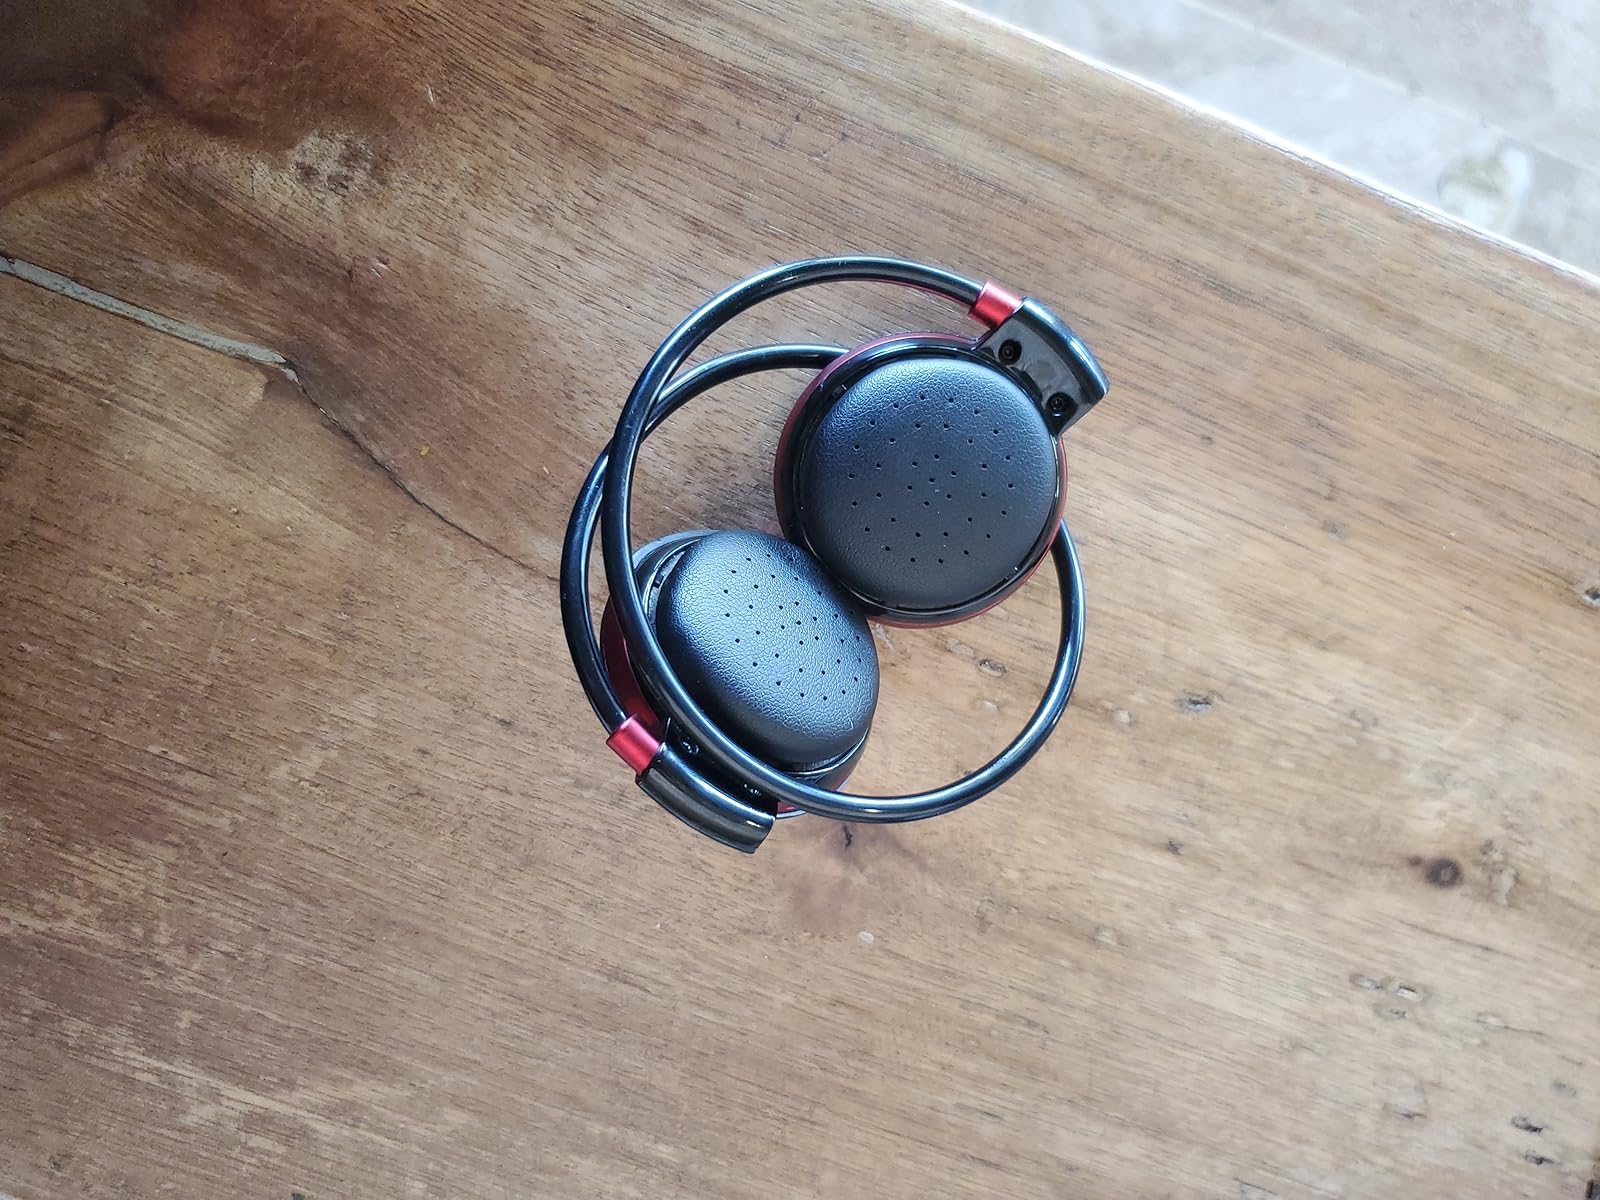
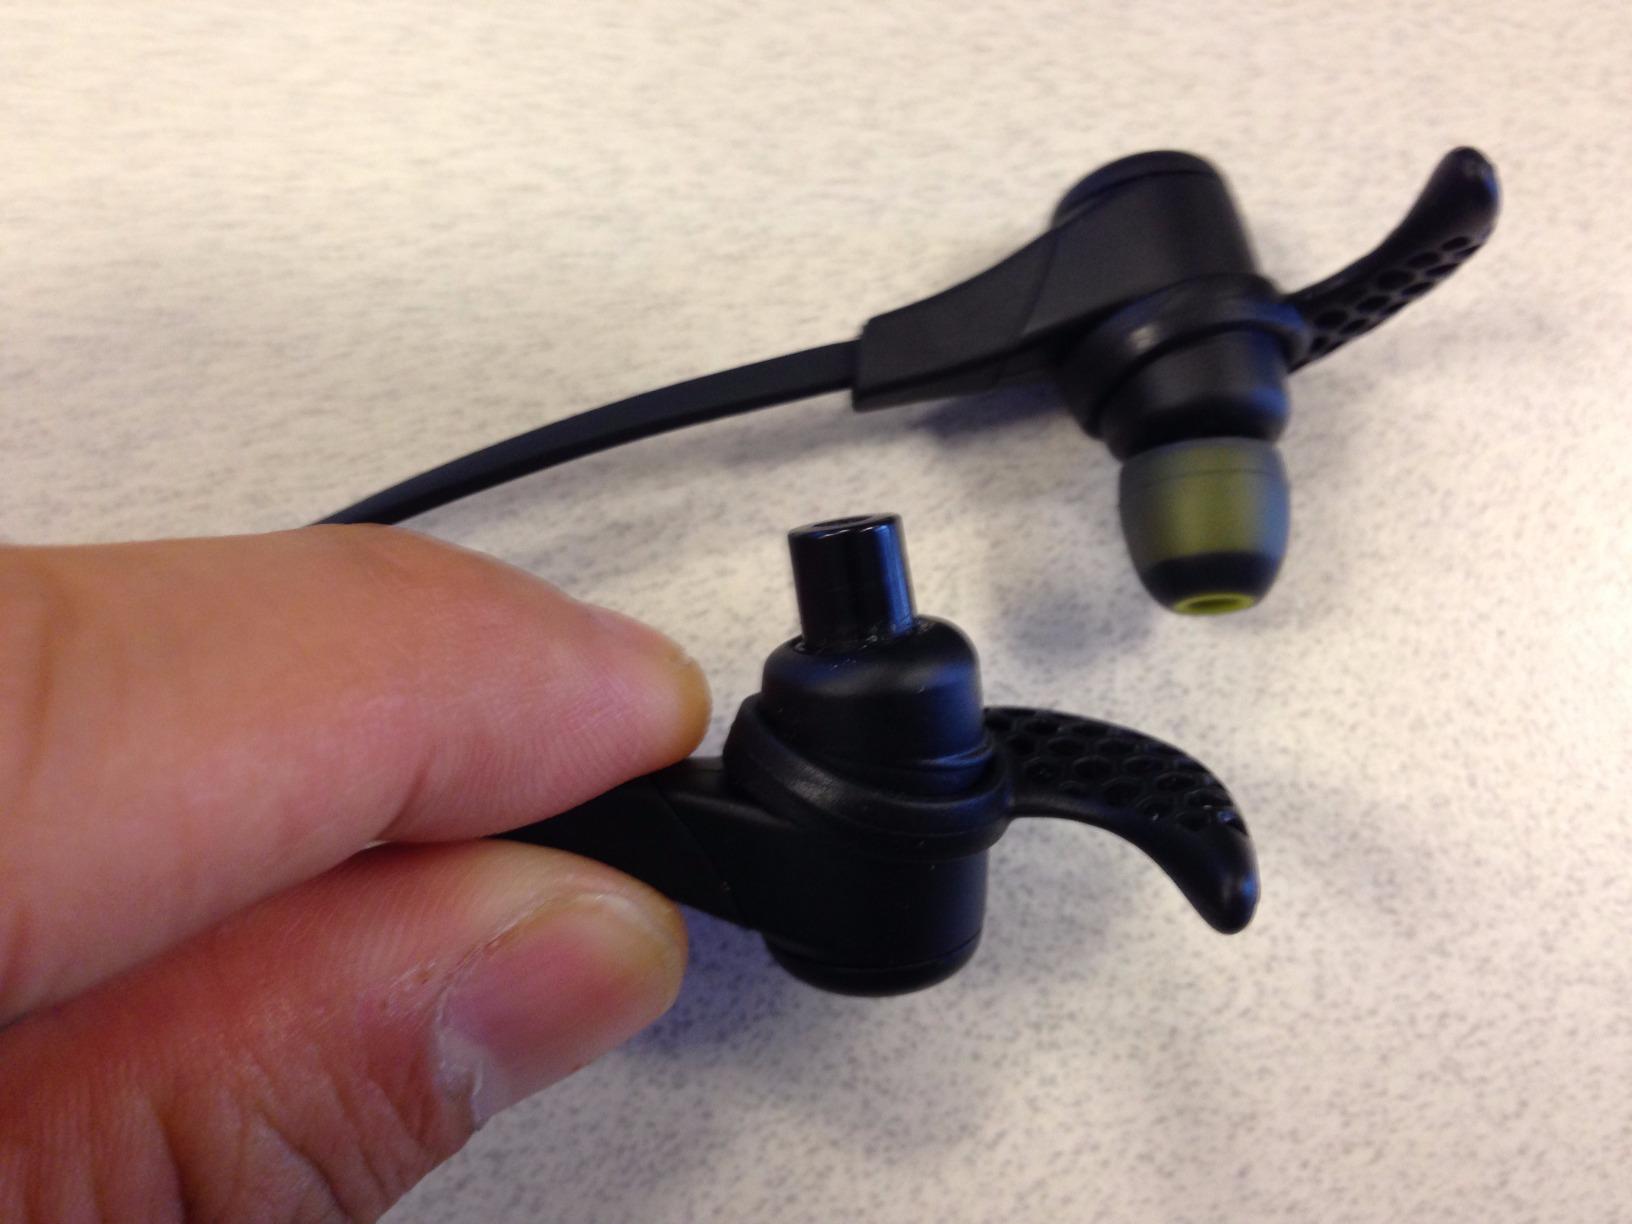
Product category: headphones
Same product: no